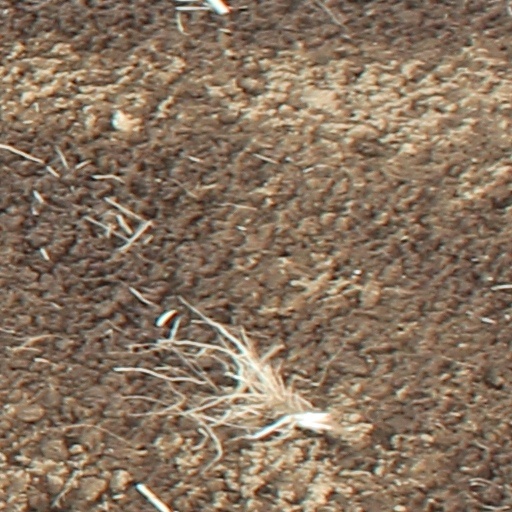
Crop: wheat